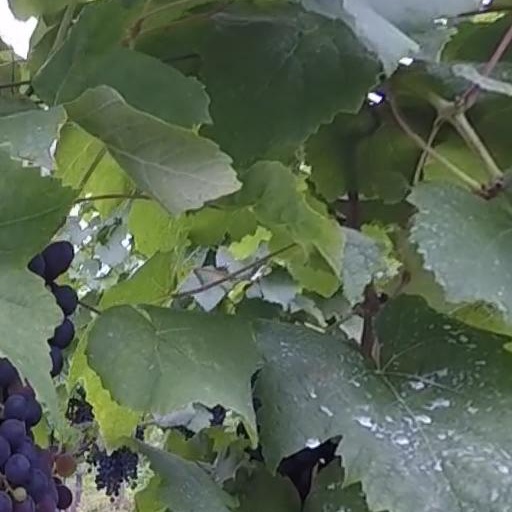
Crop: grape